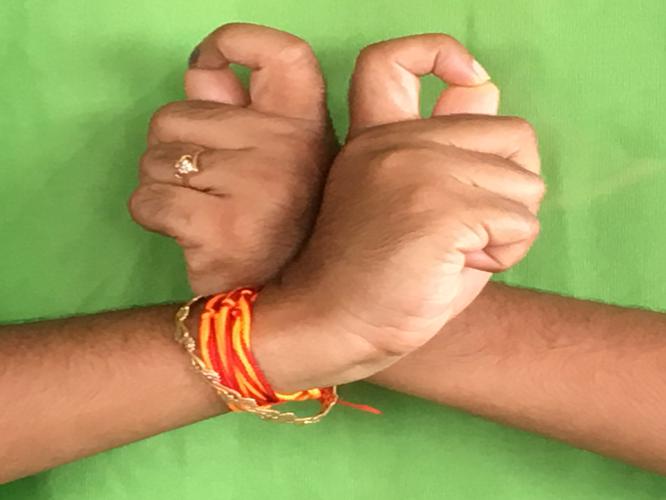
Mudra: Berunda
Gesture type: double_hand